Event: Typhoon Ruby
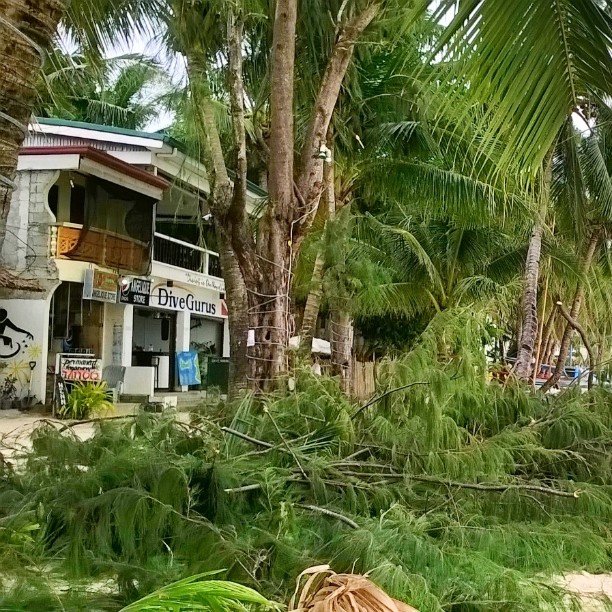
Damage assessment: damage